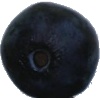
Label: Blueberry 1